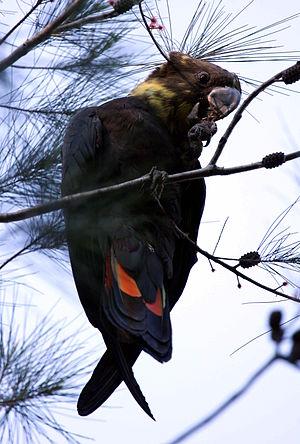
Le Cacatoès de Latham est une espèce de cacatoès australien de la famille des Cacatuidae. Le nom scientifique du cacatoès honore l'ornithologue anglais John Latham.